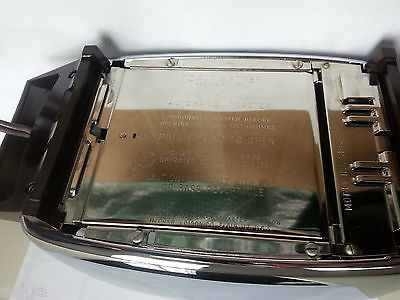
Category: toaster